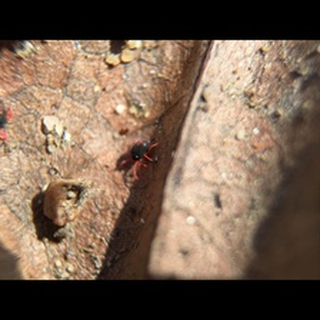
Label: wheat_mite